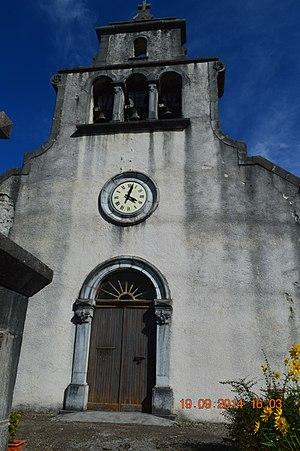
Aleu est une commune française située dans le département de l'Ariège, en région Occitanie. La commune fait partie de la communauté de communes Couserans - Pyrénées et du parc naturel régional des Pyrénées ariégeoises.
Églises possédant un clocher-mur, ou clocher à peigne, clocher-arcade ou campenard.